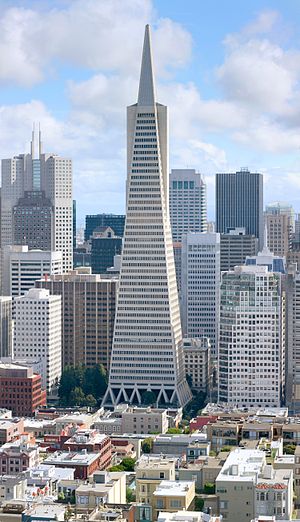
Transamerica-pyramiden
Transamerica-pyramiden i 2006
Transamerica-pyramiden er en pyramideformet skyskraber beliggende i centrum af San Francisco, hvor den som byens højeste er let genkendelig i byens skyline.